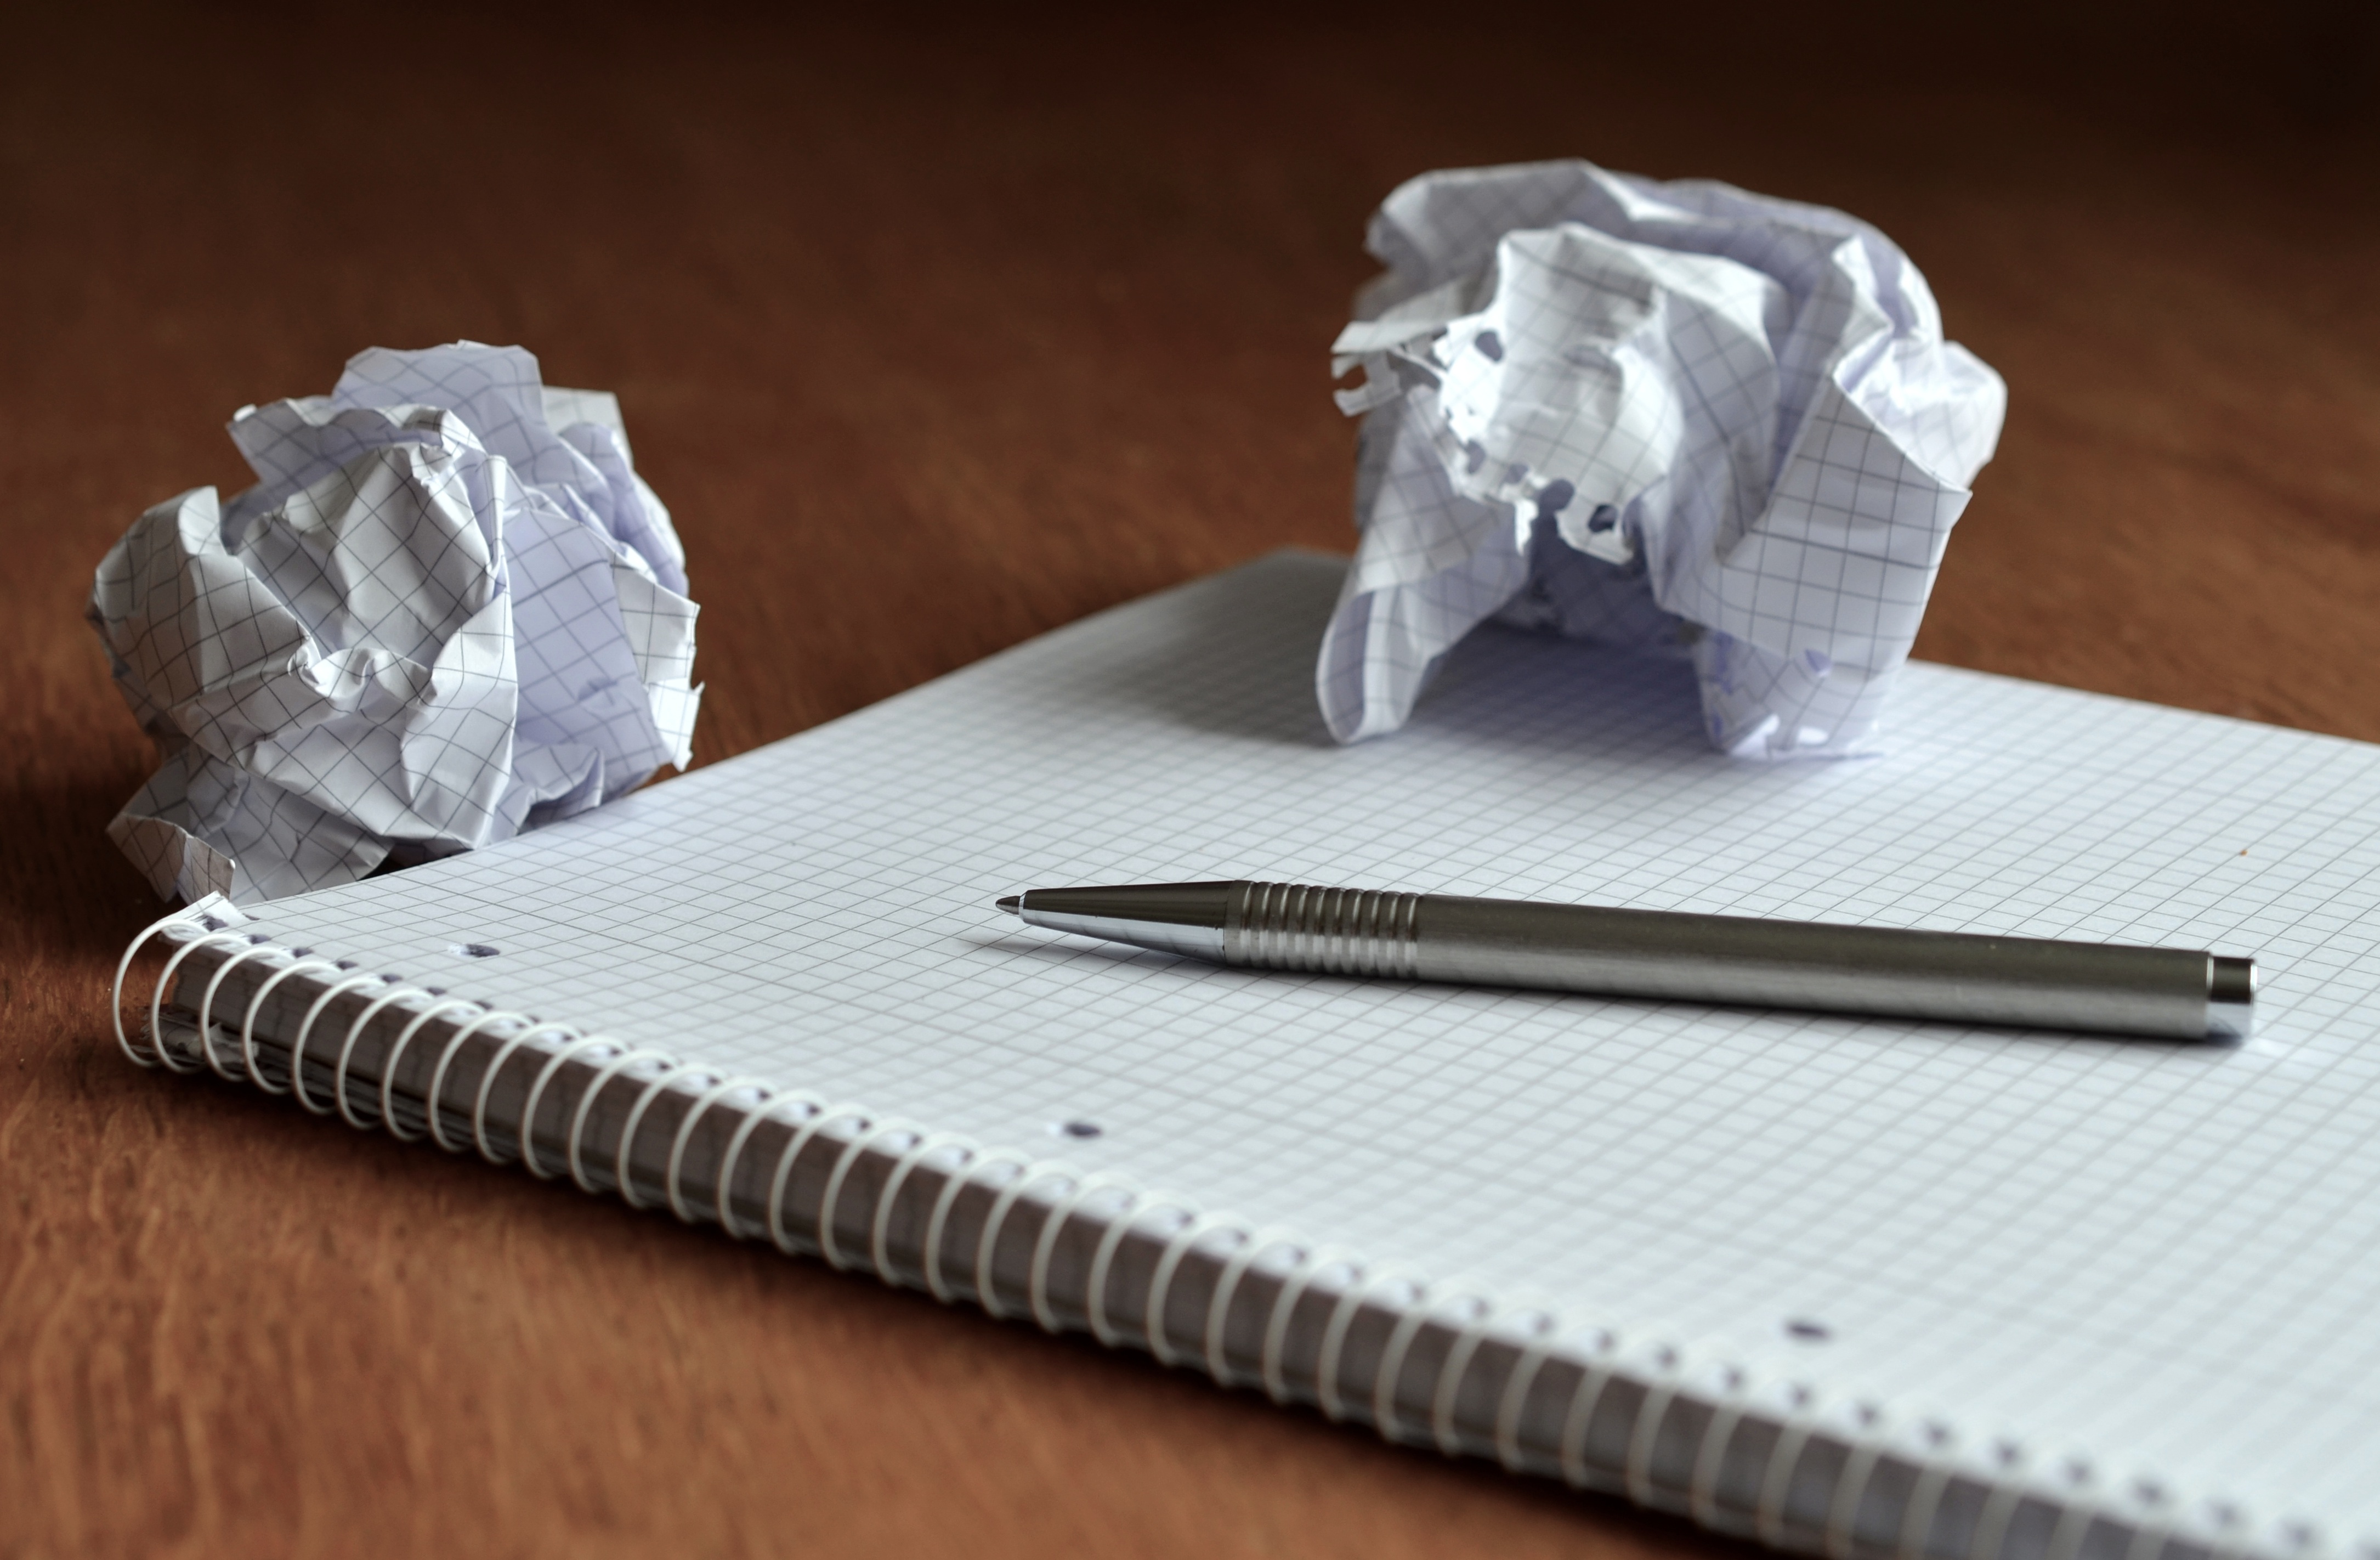
writing, wood, office, paper, note, product, art, planning, document, idea, notes, discard, datailaufnahme, memo, write down, paper ball, reject, bindung